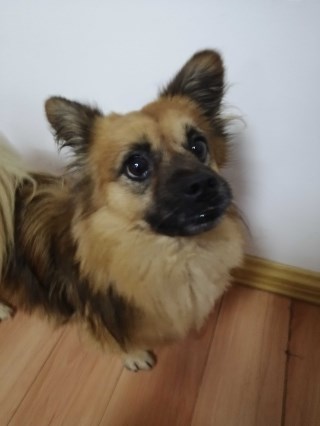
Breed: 3336-n000121-chinese_rural_dog